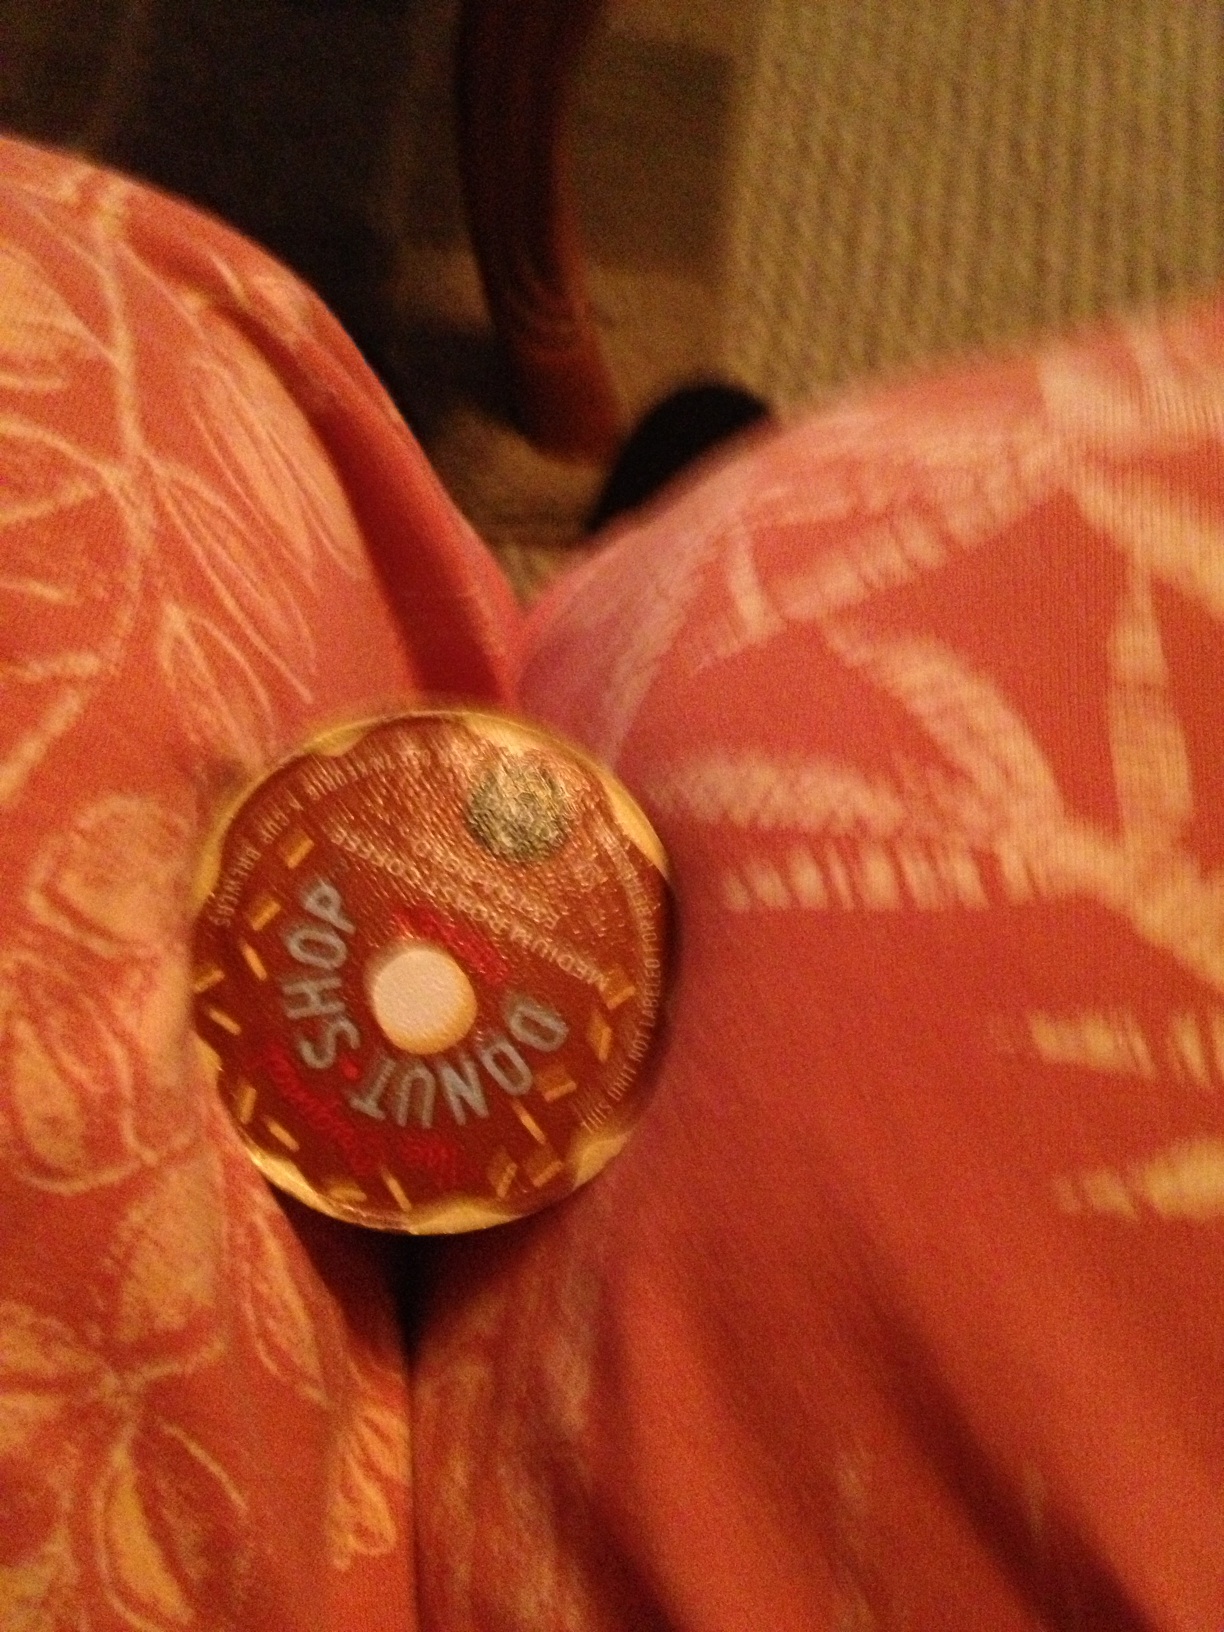Question: What kind of coffee is this?
Answer: donut shop